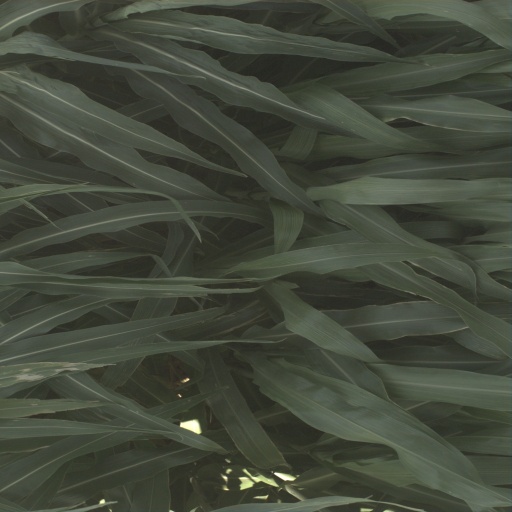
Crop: sorghum